William W. Marsh House

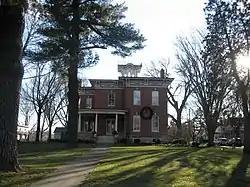
The Italianate William W. Marsh House in Sycamore, Illinois.

The William W. Marsh House in Sycamore, Illinois, the county seat of DeKalb County, has been listed on the National Register of Historic Places since 1978. The 1873 house was home to William W. Marsh, an inventor and is located along Illinois Route 64 as it passes through Sycamore. The Marsh House was built in the Italianate style and contains distinctive Italianate elements such as a cupola, a low pitched roof and eaves supported by corbels.